Salah Hamouri

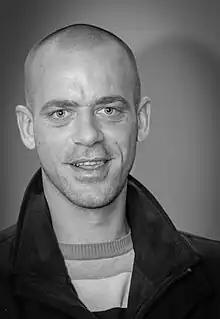
Hamouri in 2012 (photo by Alain Bachellier)

Salah Hamouri (born 25 April 1985) is a French-Palestinian lawyer and field researcher for the Addameer Prisoner Support and Human Rights Association. His wife – who is French – has been barred since January 2016 from entering Israel or the Israeli-occupied West Bank to visit him.